Isonomeutis restincta

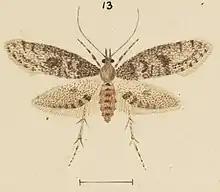
Illustration of female "I. restincta" by George Hudson.

"Isonomeutis restincta" is endemic to New Zealand. It occurs in the Northland, Auckland and Taupō districts and in the Pureora Forest. In 1939 Hudson also stated in occurred in Wiltons bush in Wellington however, given he mistakenly illustrated its close relative "I. amauropa" as "I. restincta" in that publication this statement is in doubt.